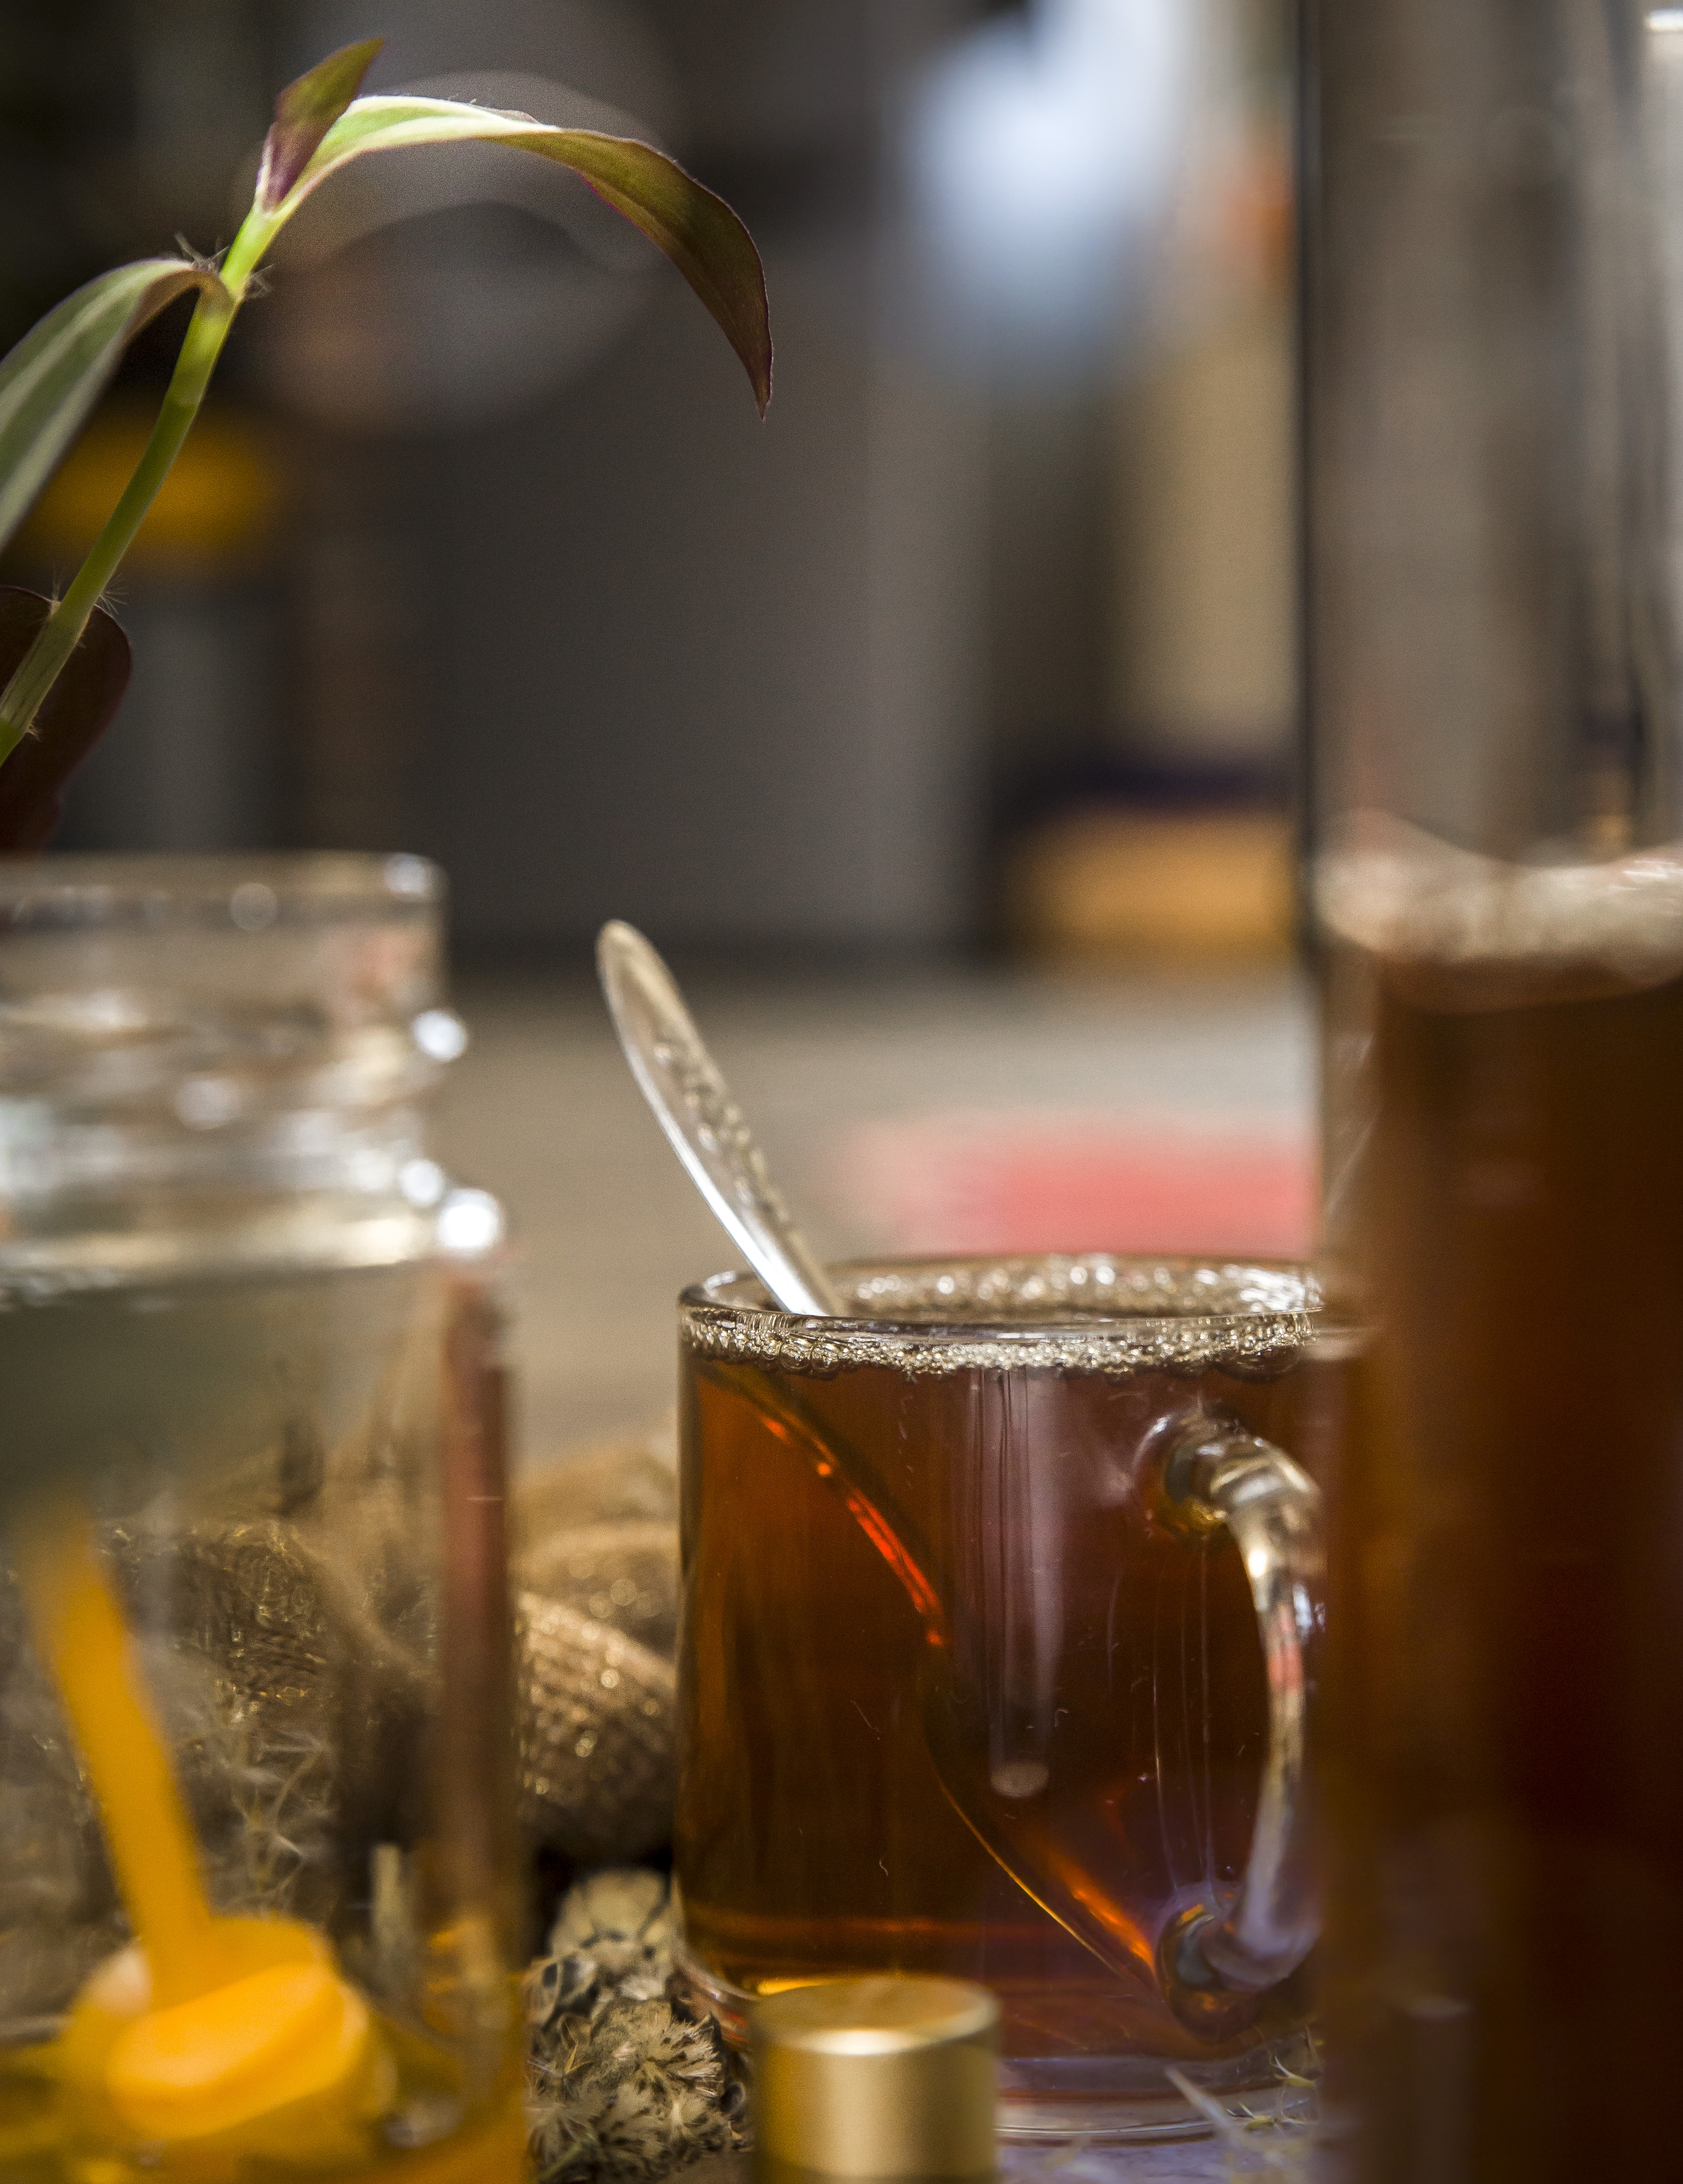
tee, honey, lemon, home, hot, drink, gold, black, light, sweet, plant, drinkware, tableware, liquid, stemware, houseplant, barware, yellow, fluid, alcoholic beverage, wine, aperitif, flower, cocktail, glass bottle, champagne stemware, serveware, glass, beer glass, alcohol, classic cocktail, dessert wine, table, wine glass, distilled beverage, highball glass, flowerpot, ingredient, liqueur, pint, still life photography, wine tasting, wine cocktail, spritzer, beer cocktail, herb, soft drink, still life, flowering plant, Snifter, champagne, bar, cocktail garnish, comfort food